Aston Park, Dallas

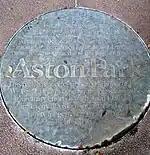
Medallion at the entrance to Aston Park

The park was dedicated in 1983 in honor of James W. Aston, who was a prominent business leader and president of Republic National Bank in 1957.